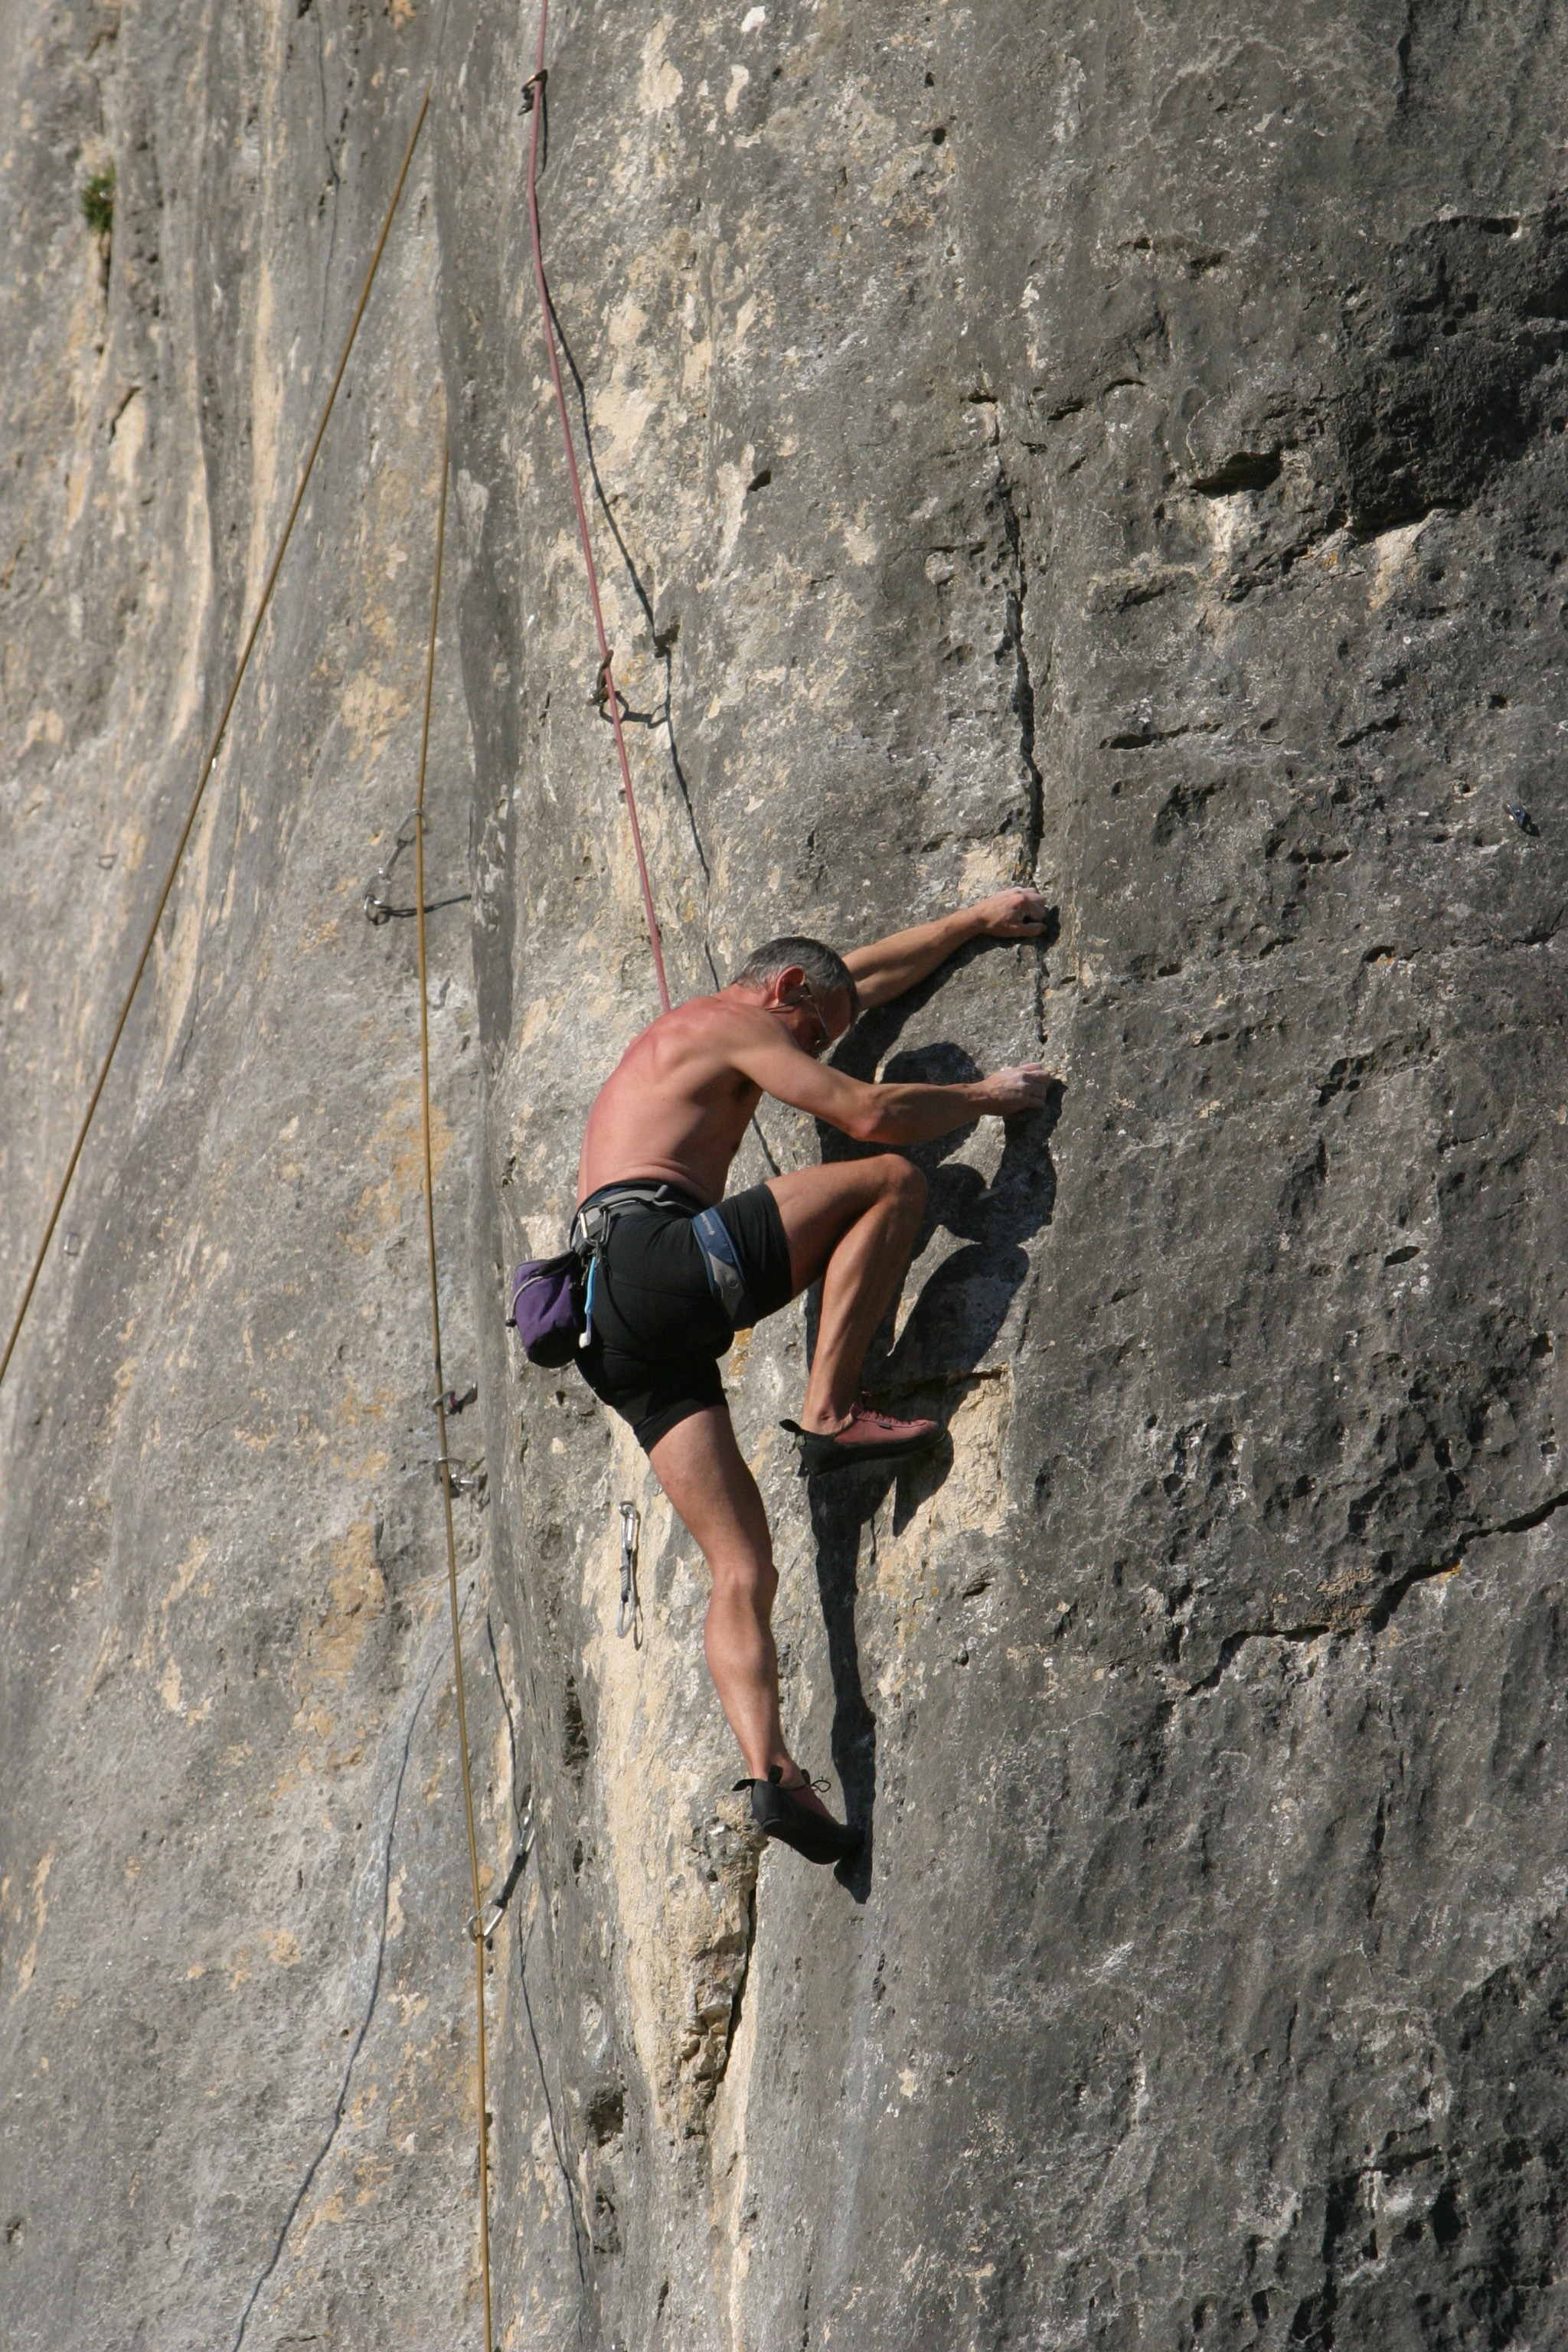
rock, adventure, recreation, climbing, rock climbing, climber, extreme sport, sports, outdoor recreation, ma, individual sports, sport climbing, free solo climbing, altm hl valley, riedenburg, essing, paradise for climbers, free climbing